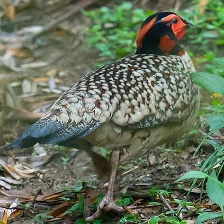
Species: CABOTS TRAGOPAN
Scientific name: TRAGOPAN CABOTI